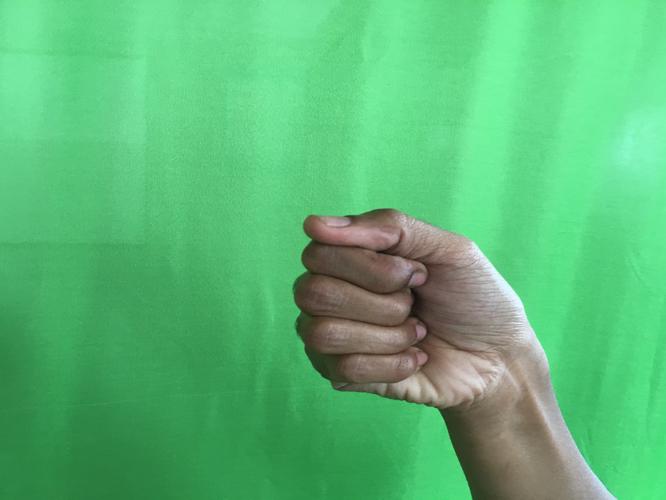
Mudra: Mushti
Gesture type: single_hand